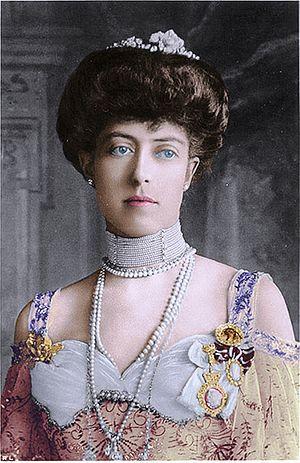
Princesse Victoria du Royaume-Uni, connue comme "Toria", était le quatrième enfant et deuxième fille du roi Édouard VII et la reine Alexandra, et la plus jeune sœur du Roi George V.